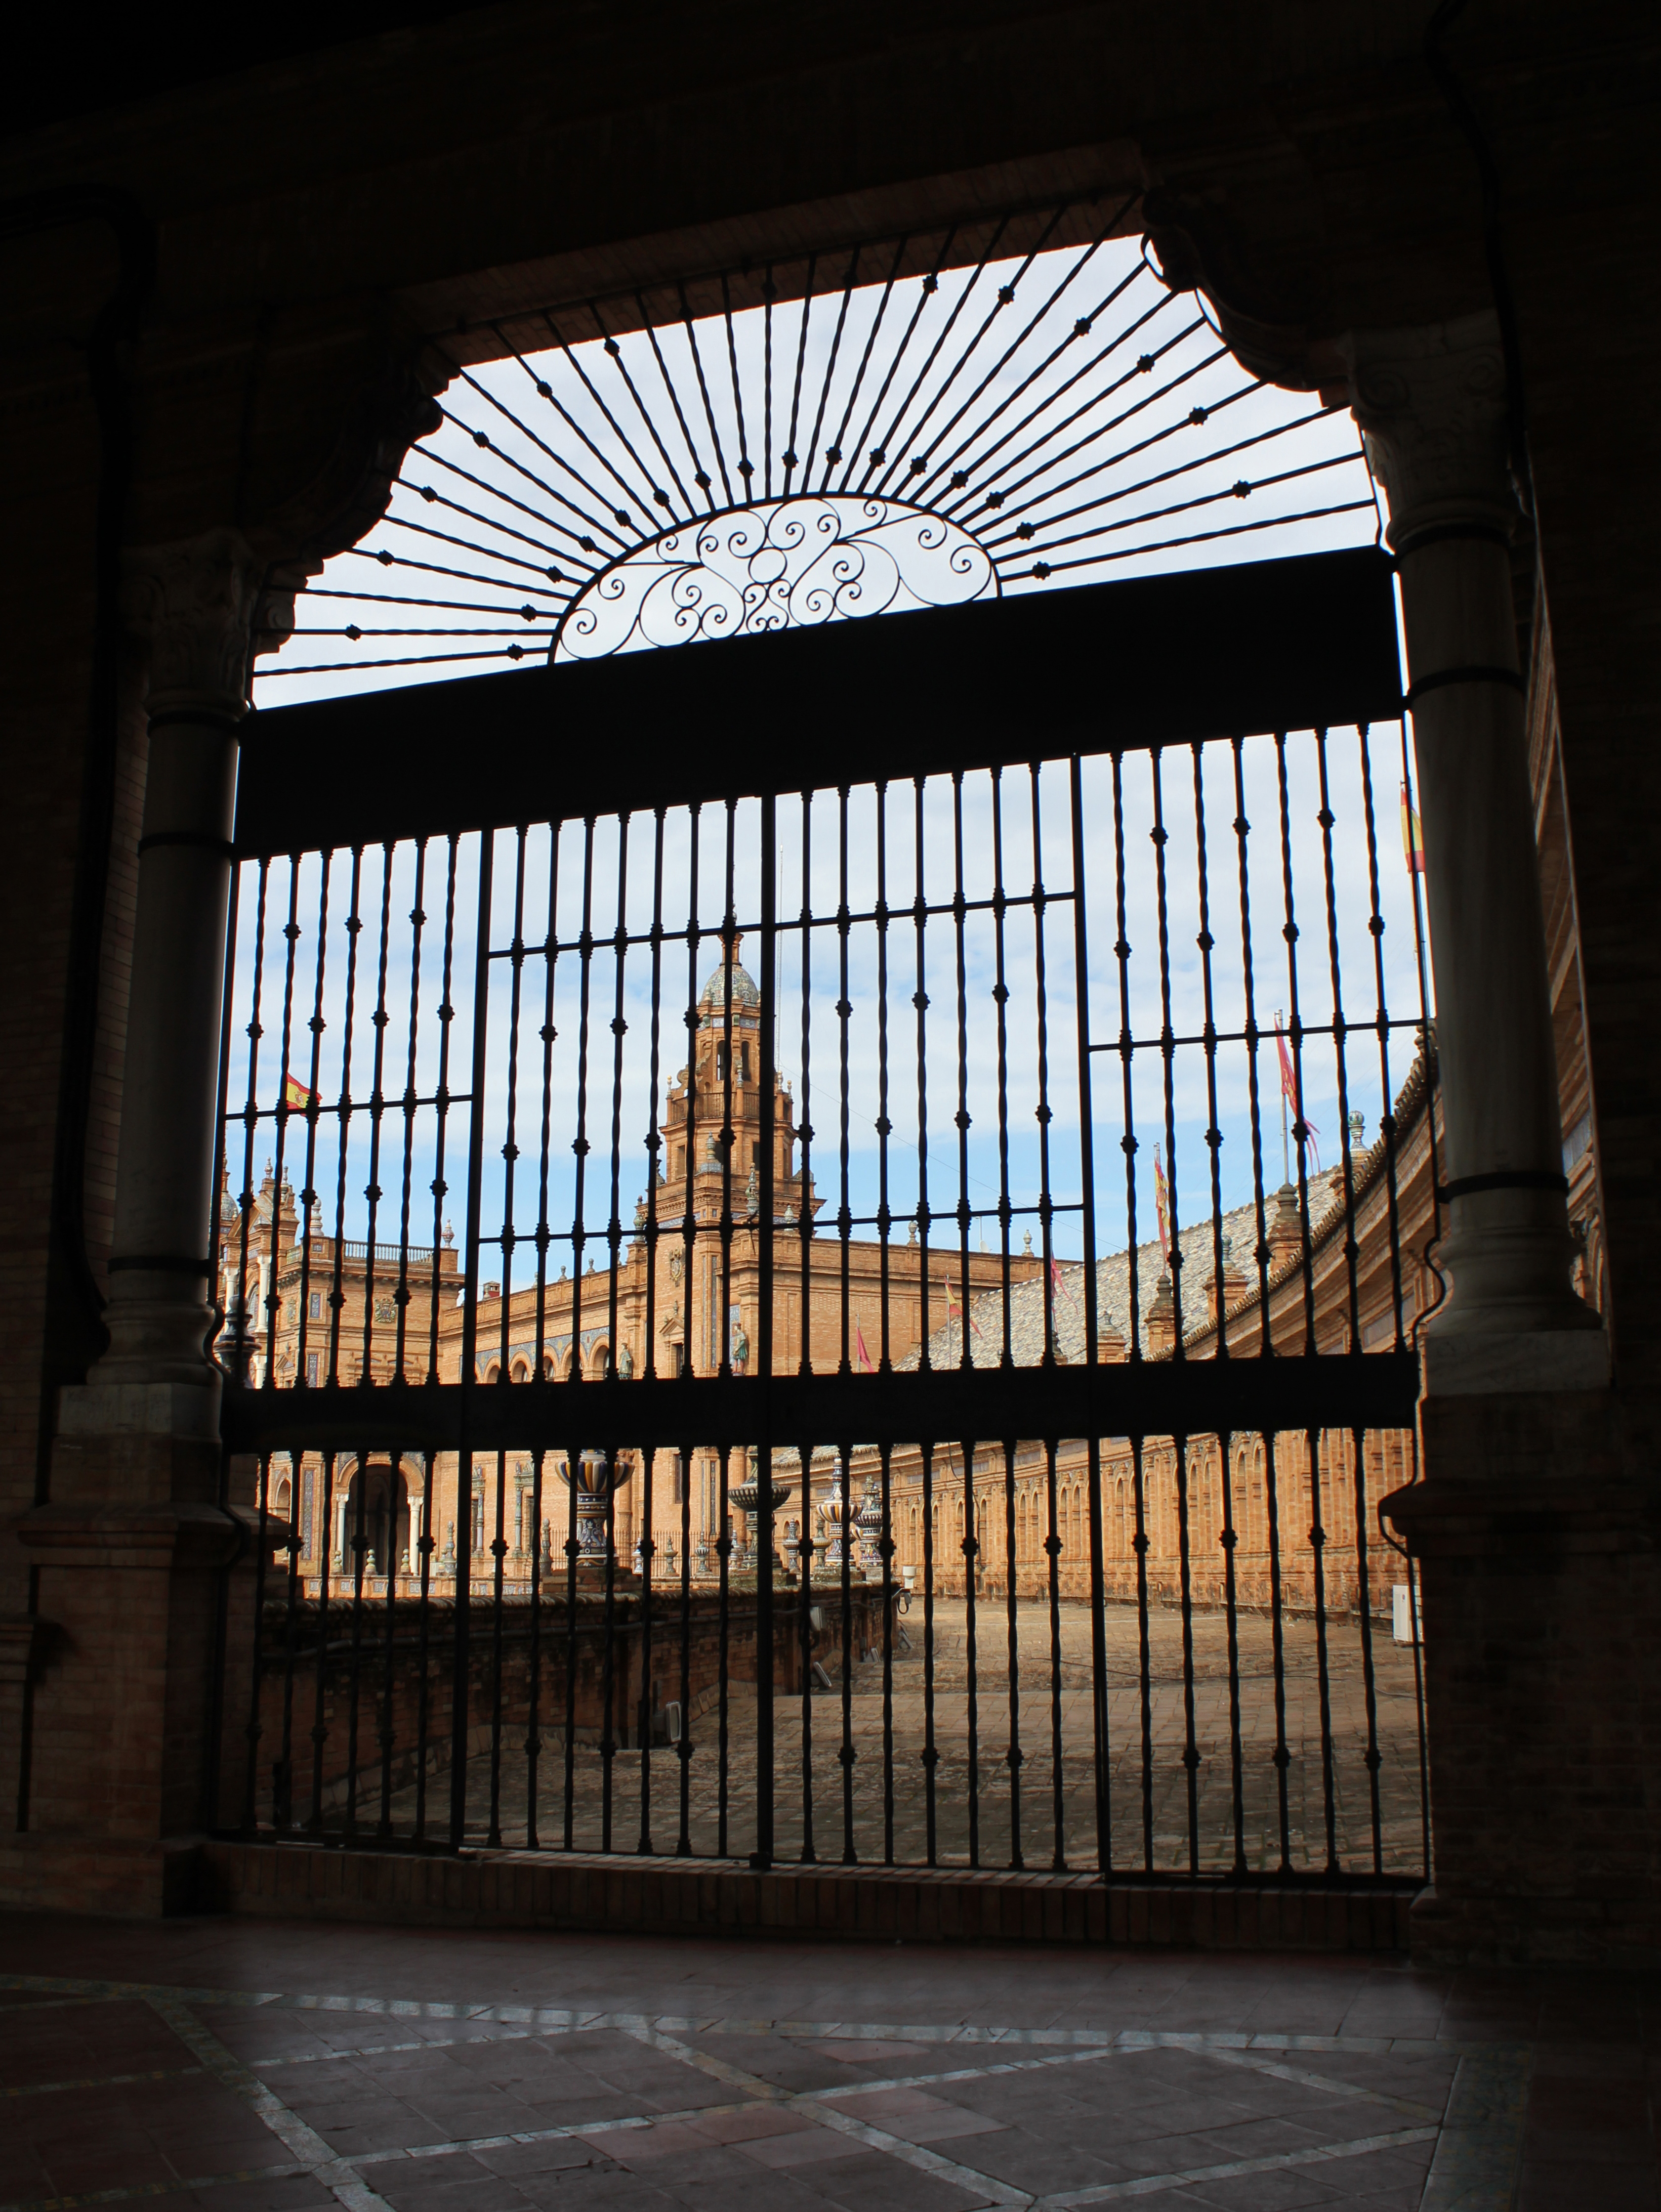
silhouette, light, architecture, wood, window, glass, building, arch, shadow, facade, lighting, interior design, creativecommons, symmetry, stock, ccby, 2d, carloszgz, cmstoolsphotoring, freeculturalworks, openlicense, freepictures, arquitectura, sevilla, seville, siluette, silueta, sombra, ombre, andalucia, notags, tourist attraction, shape